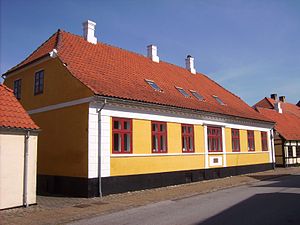
Sæby / Historie / Under enevælden
Fra Sæby
Sæby er en havneby i det østlige Vendsyssel med 8.855 indbyggere, beliggende i Frederikshavn Kommune under Region Nordjylland. Byen ligger ved Sæby Å's udløb i Kattegat, ca. 12 kilometer syd for Frederikshavn og 50 km nordøst for Aalborg. Den fik købstadsrettigheder i år 1524.